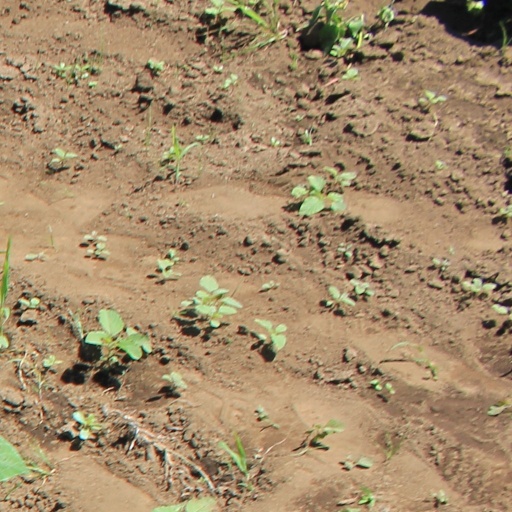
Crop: soybean